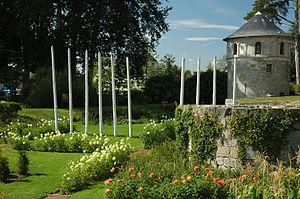
Marcoussis Lycée Horticole et Paysager Saint-Antoine
Le château de Montagu est un château français en ruine situé dans la commune de Marcoussis, en pays Hurepoix dans l'actuel département de l'Essonne et la région Île-de-France à vingt-six kilomètres au sud-ouest de Paris.
Marcoussis est une commune française située à vingt-six kilomètres au sud-ouest de Paris dans le département de l’Essonne en région Île-de-France.